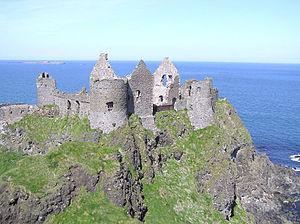
Colla MacDonnell ou Coll MacDonnell est un seigneur irlandais d'origine écossaise du Clan MacDonald de Dunnyveg, issu du Clan Donald, qui vécut au XVIᵉ siècle en Irlande du Nord. Fils d'Alexandre MacDonald et frère de James MacDonald, 6ᵉ chef du Clan MacDonald de Dunnyveg et Seigneur des Îles, il joue un rôle important dans l'expansion du clan au détriment de leurs anciens alliés et voisins, les McQuillan, Seigneurs de la Route, dont il s'est emparé du château de Dunluce en 1557. Un an après, à sa mort en 1558, son frère Sorley Boy poursuit son œuvre et se fait reconnaître comme chef d'un nouveau clan, les MacDonnell d'Antrim, inaugurant ainsi une nouvelle lignée, celles des futurs Comtes puis Marquis d'Antrim.
Le château de Dunluce est un château médiéval d'Irlande du Nord qui est aujourd'hui en ruine. Il est situé sur le bord d'un affleurement de basalte dans le comté d'Antrim entre Portballintrae et Portrush, et on peut y accéder en traversant un pont le reliant à la terre ferme. Le château est entouré de chaque côté par des pentes extrêmement abruptes, ce qui peut avoir été un facteur important pour les premiers Chrétiens et Vikings qui avaient été attirés en ce lieu où autrefois se dressait un ancien fort irlandais.
Les MacDonnell d'Antrim, également connus comme les MacDonnell des Glens, sont une lignée implantée en Irlande du Nord dans les Glens d'Antrim issue du clan écossais des MacDonald. C'est une branche du sept des MacDonald de Dunnyweg, devenue totalement indépendante en 1558 lorsque Sorley Boy MacDonnell obtient la reconnaissance de sa souveraineté sur les territoires irlandais de James MacDonald, 6ᵉ chef du Clan MacDonald de Dunnyveg. Les MacDonnells, établis en Irlande du nord au XVᵉ siècle, en ont chassé leurs anciens alliés, les McQuillan et leur ont succédé à la tête de la côte d'Antrim connue comme la seigneurie de La Route après la prise du château de Dunluce. Devenus Comtes puis Marquis d'Antrim au XVIIᵉ siècle, établis au château de Glenarm, ils ont joué joué un rôle majeur en Irlande à cette période.
Les McQuillan ou MacQuillan sont un clan irlandais d'origine écossaise qui a possédé la seigneurie de La Route et dominé la côte d'Antrim au nord de l'Irlande au Moyen Âge à partir de leur château de Dunluce.
L'Armada espagnole en Irlande fait référence au débarquement sur la côte irlandaise, en septembre 1588, d'une grande partie de la flotte des 130 bateaux, connu sous le nom d'Invincible armada, envoyée par Philippe II pour envahir l'Angleterre élisabéthaine. Jusqu'à 24 navires de l'Armada font naufrage sur la côte rocheuse couvrant 500 km, à partir d'Antrim, jusqu'au nord du Kerry dans le sud. Beaucoup de survivants des multiples épaves sont mis à mort, et beaucoup rejoignent l'Écosse par la mer. On estime que 5 000 membres de la flotte périssent en Irlande.